Lego DC Comics Super Heroes: Justice League – Gotham City Breakout

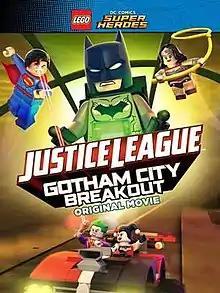

Lego DC Comics Super Heroes: Justice League – Gotham City Breakout is a 2016 American animated superhero comedy film based on the Lego and DC Comics brands, which was released on June 21, 2016 in Digital HD and on July 12, 2016 on Blu-ray and DVD. It is the sixth Lego DC Comics film following "", "", "", "" and "". Some actors from various DC properties reprise their respective roles, including Nolan North as Superman, Grey DeLisle as Wonder Woman and Troy Baker as Batman. The film received positive reviews, with praise for the action, although the consumerism was criticized.